General Motors Atlas engine

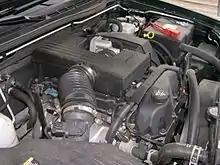
GMC Canyon Vortec 3500 engine

The L52 (also called Vortec 3500), is a straight-5 DOHC engine produced from 2004 through 2006. It displaces , with a bore and stroke. Dynoed at the flywheel it produces at 5,600 rpm and at 2,800 rpm. The engine redline is 6,300 rpm.